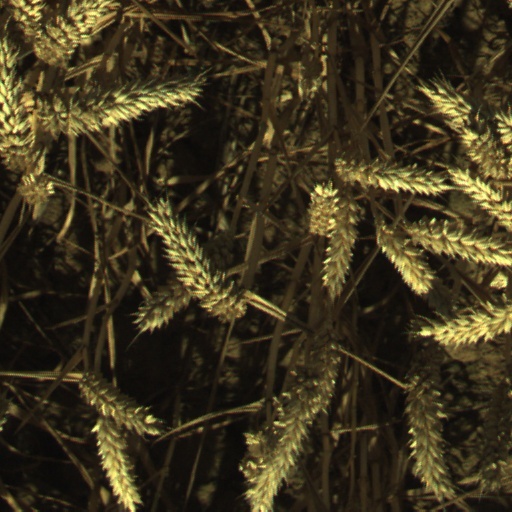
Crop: wheat